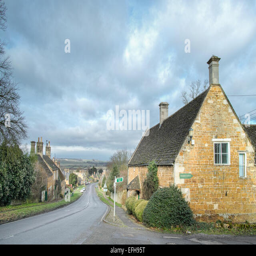
northern entrance to the village with valley in background